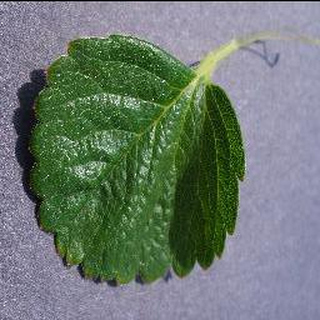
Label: healthy_strawberry